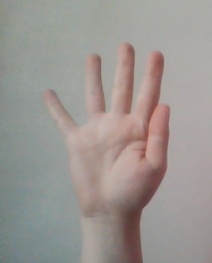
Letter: sheen